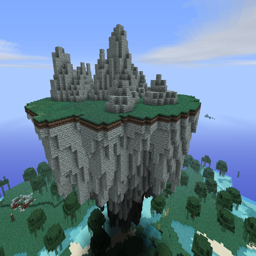
unlike most floating islands out there this one is actually safe to put in a normal world without it destroying several chunks .